Vancouver International Airport

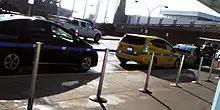
Loading area for taxis at YVR

YVR Sustainability is an operations department at Vancouver International Airport that is concerned with airport green initiatives. It focuses on green initiatives to reduce the environmental impact of the airport's operations. YVR's sustainability is also known for its green art linked to the environment and community and its indoor nature displays.